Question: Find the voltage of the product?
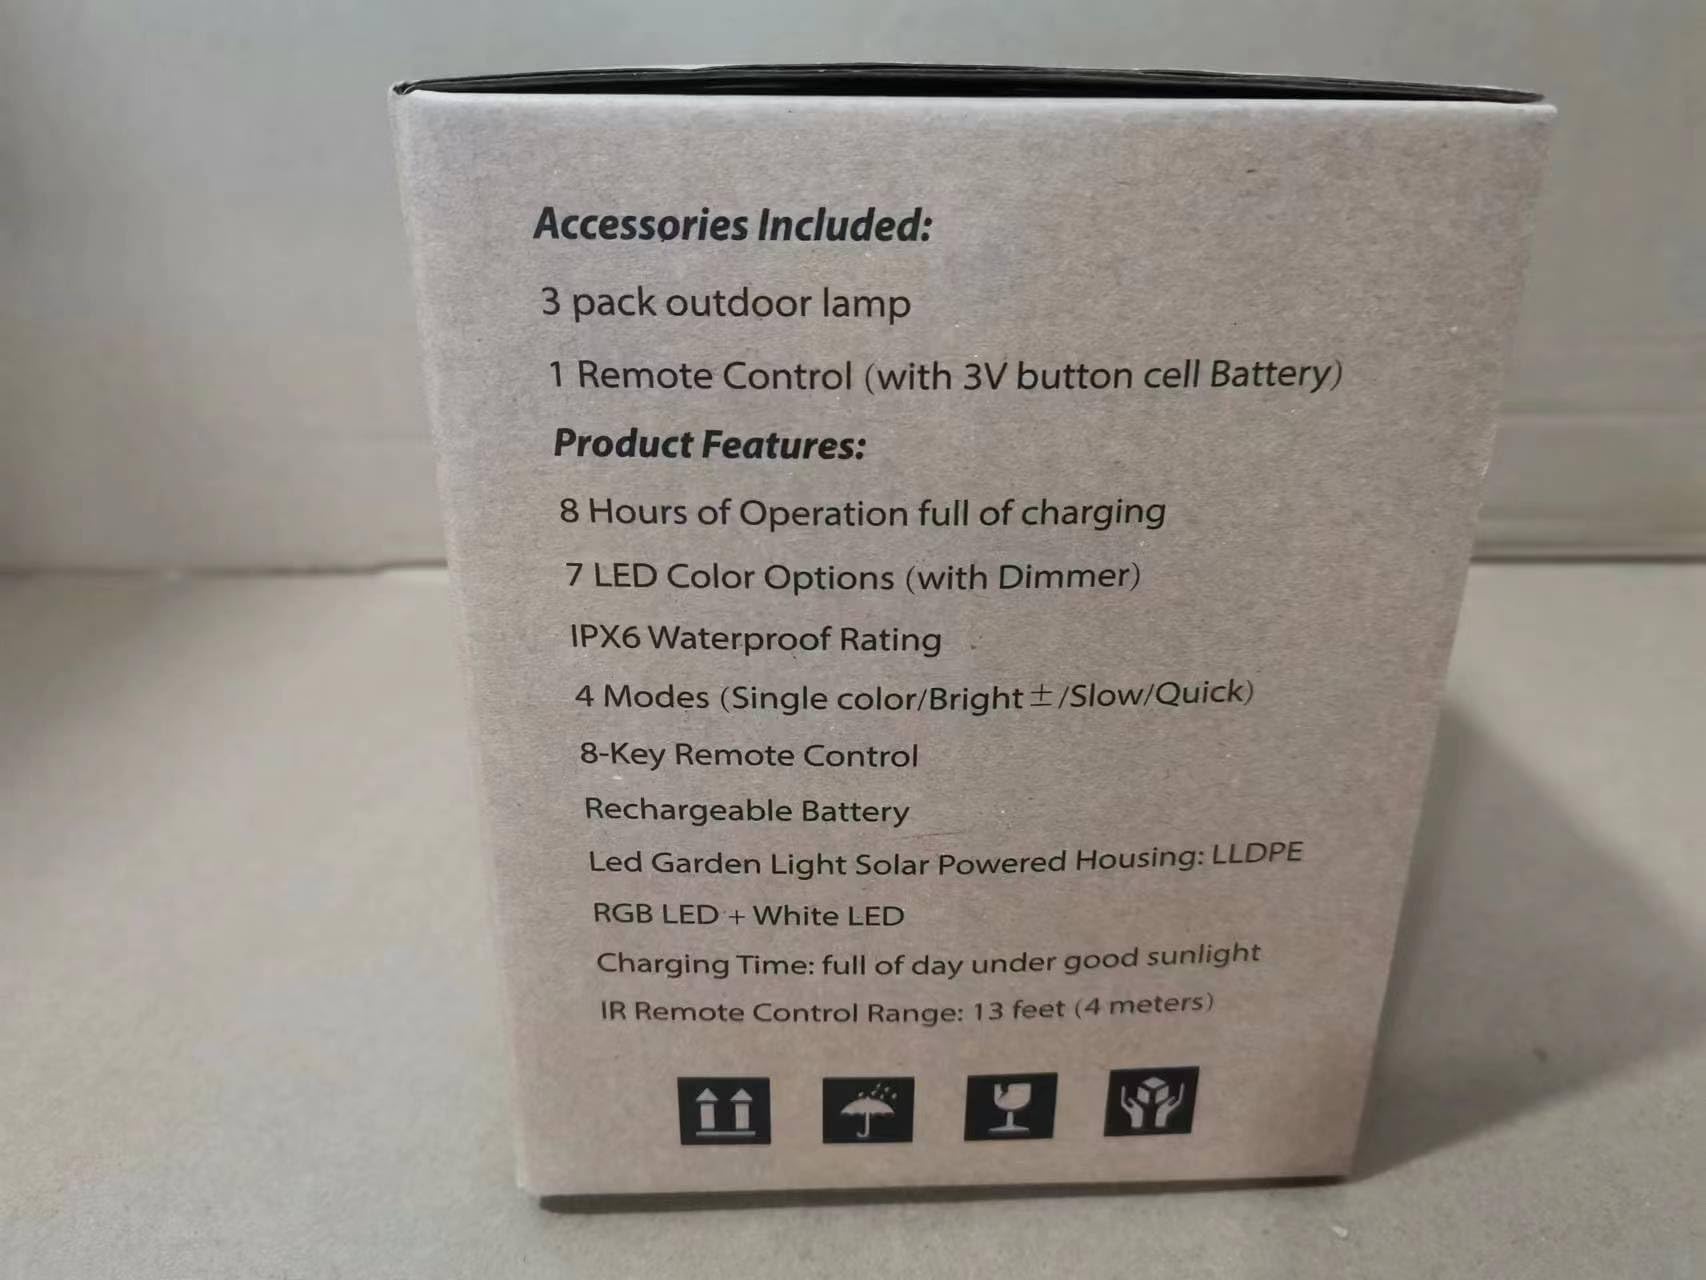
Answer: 3.0 volt